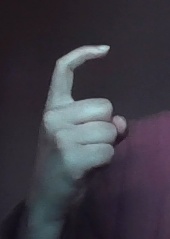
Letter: ra